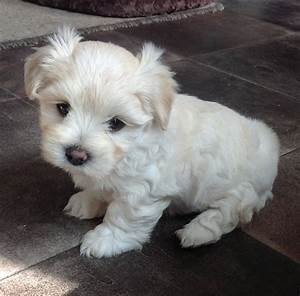
Label: dog